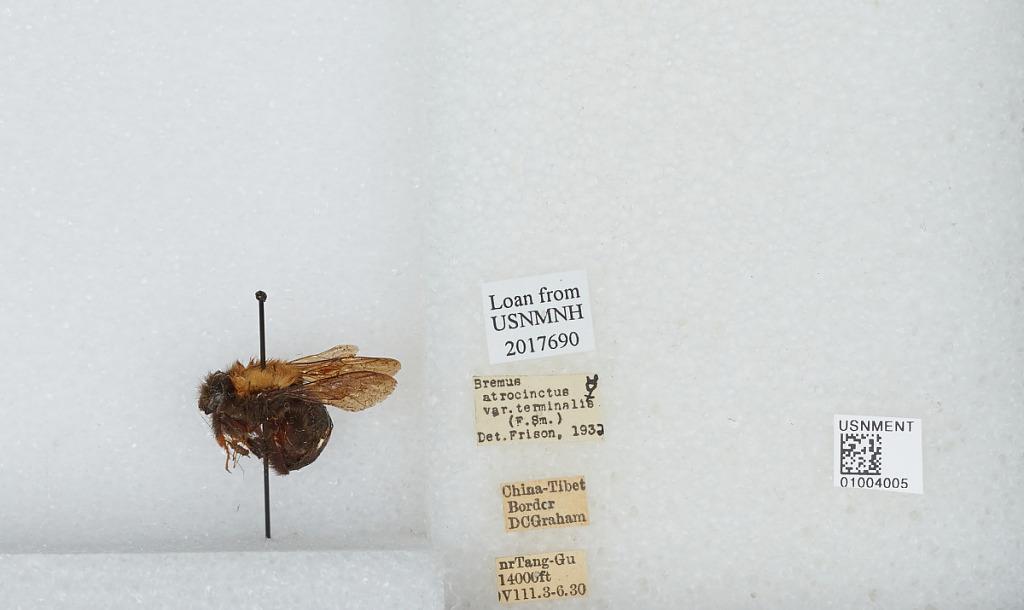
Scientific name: Bombus (Festivobombus) festivus Smith
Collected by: D. Graham
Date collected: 1930-8-3
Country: China
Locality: near Tang-Gu, China Tibet border
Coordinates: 32.9997, 91.6808
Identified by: Frison